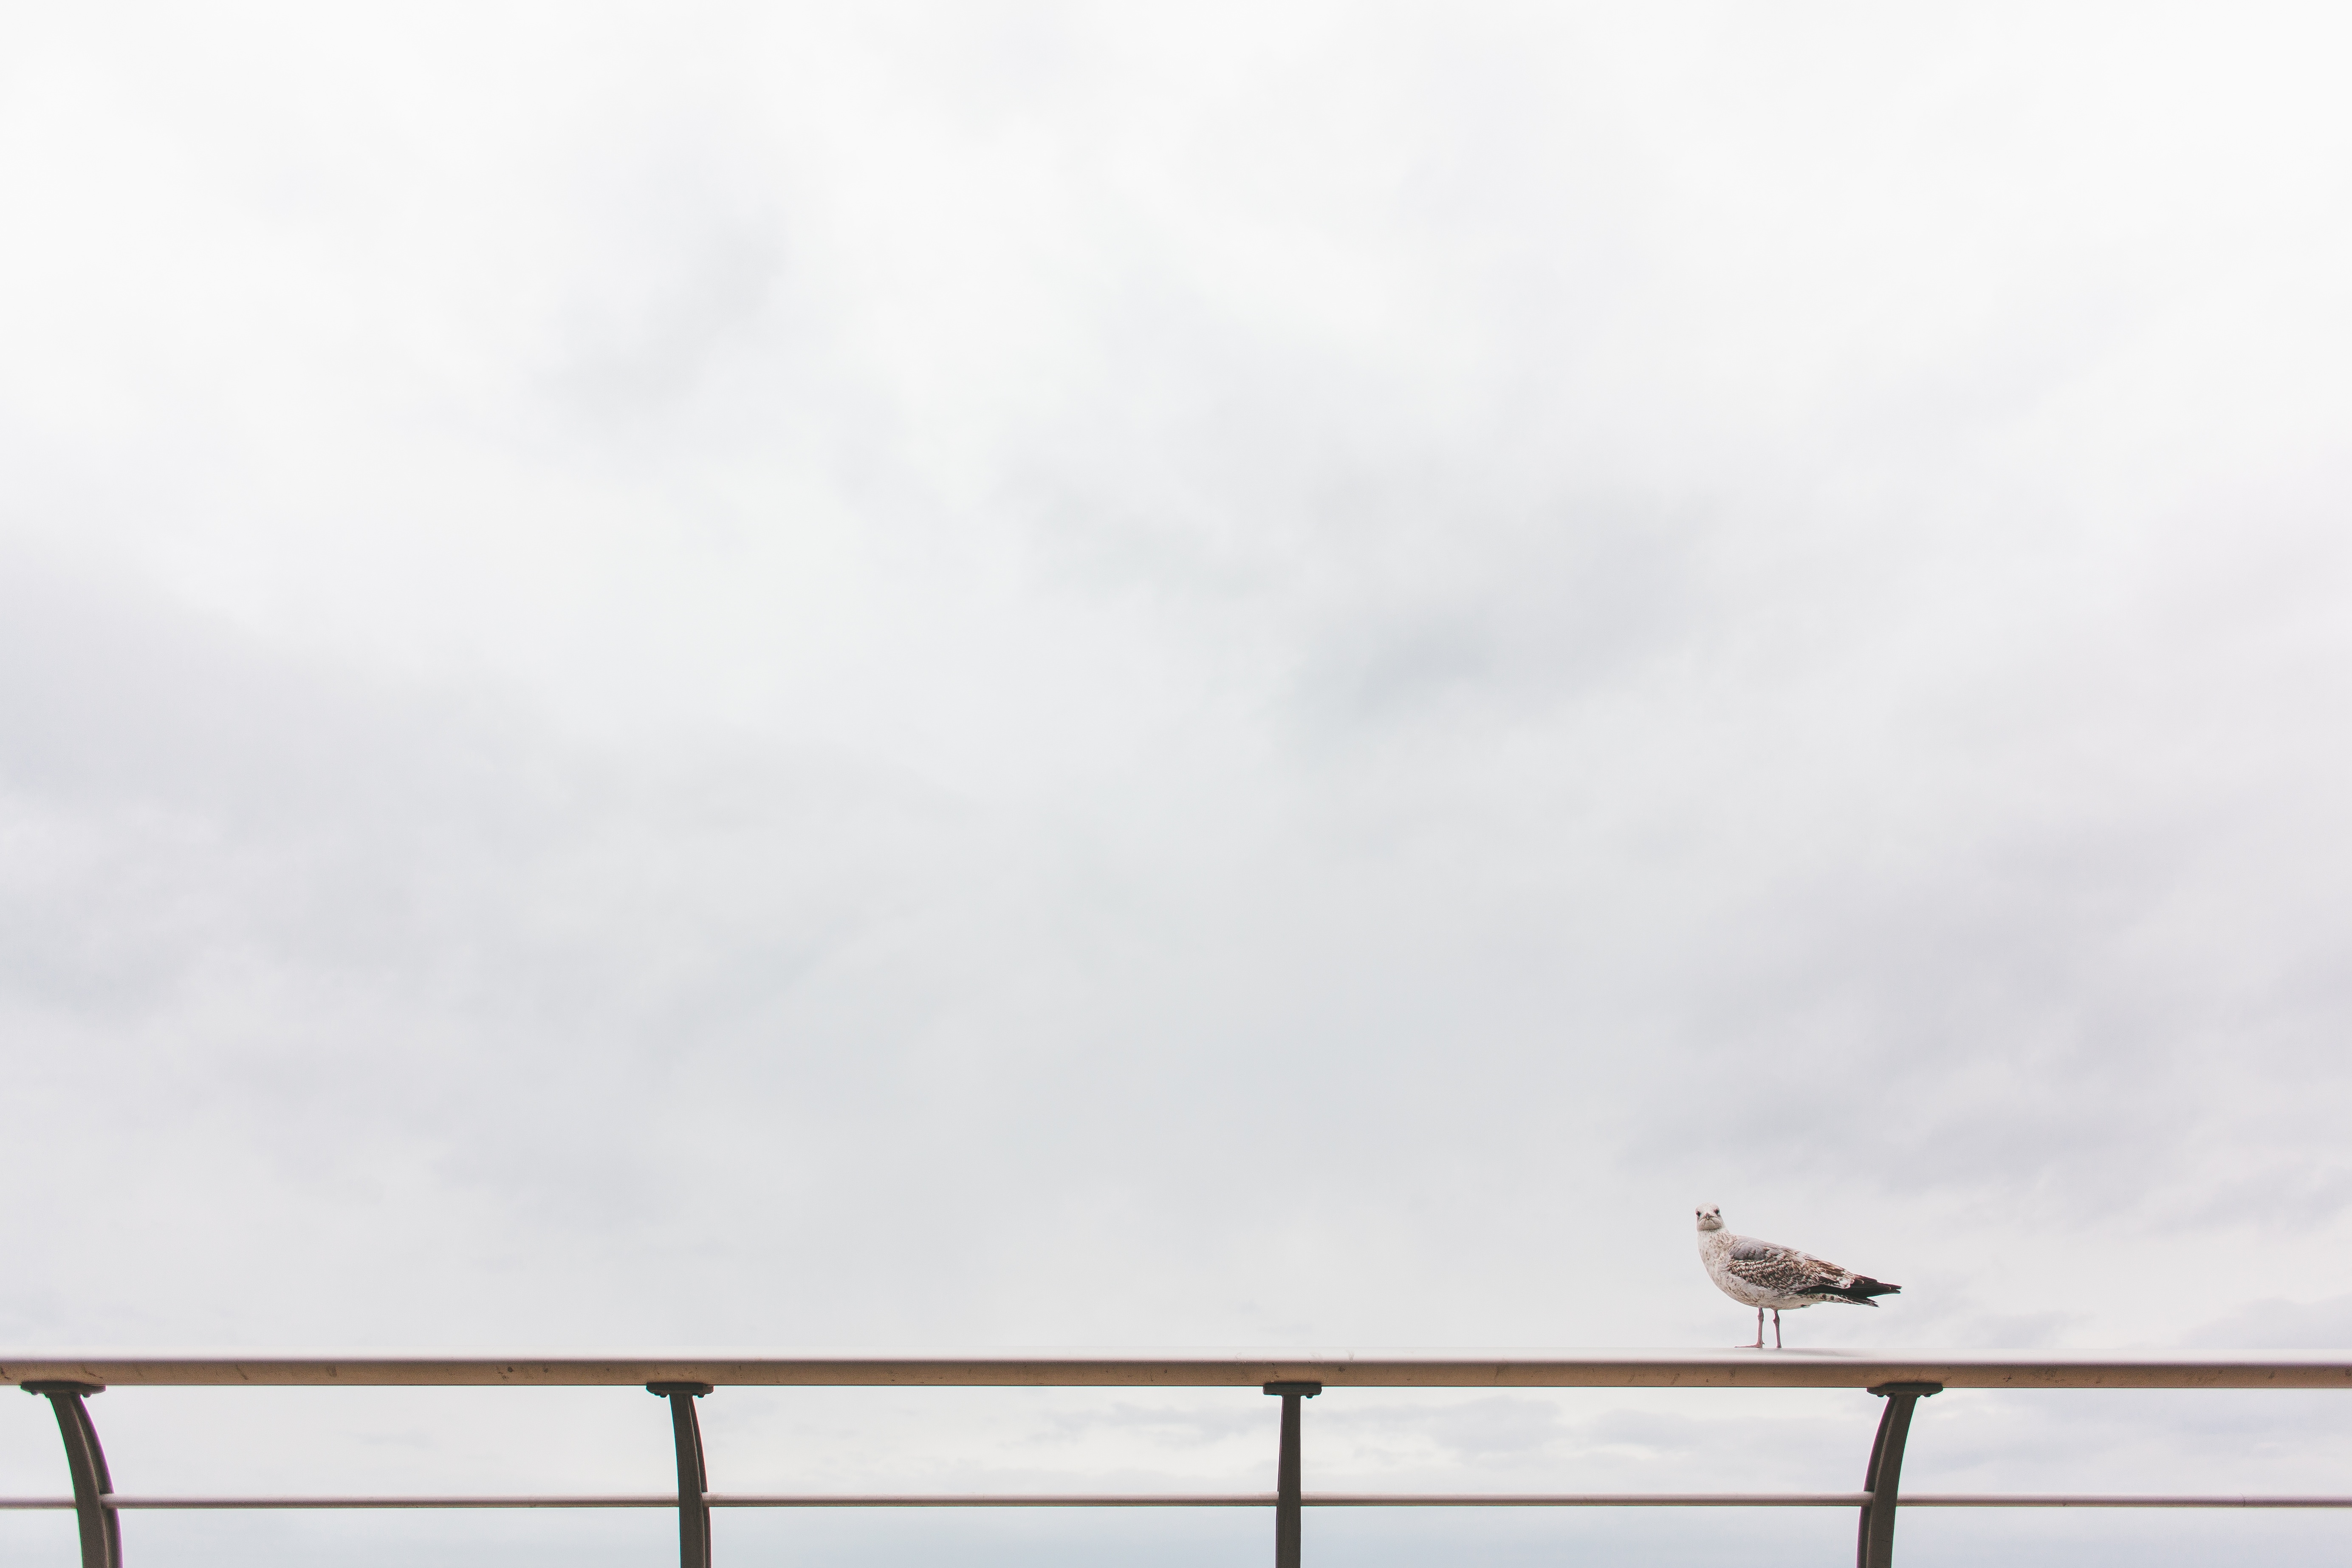
bird, wing, cloud, sky, pier, seabird, seagull, railing, sea bird, perching bird